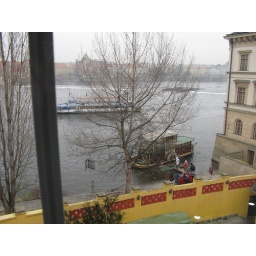
out our bedroom window in Prague